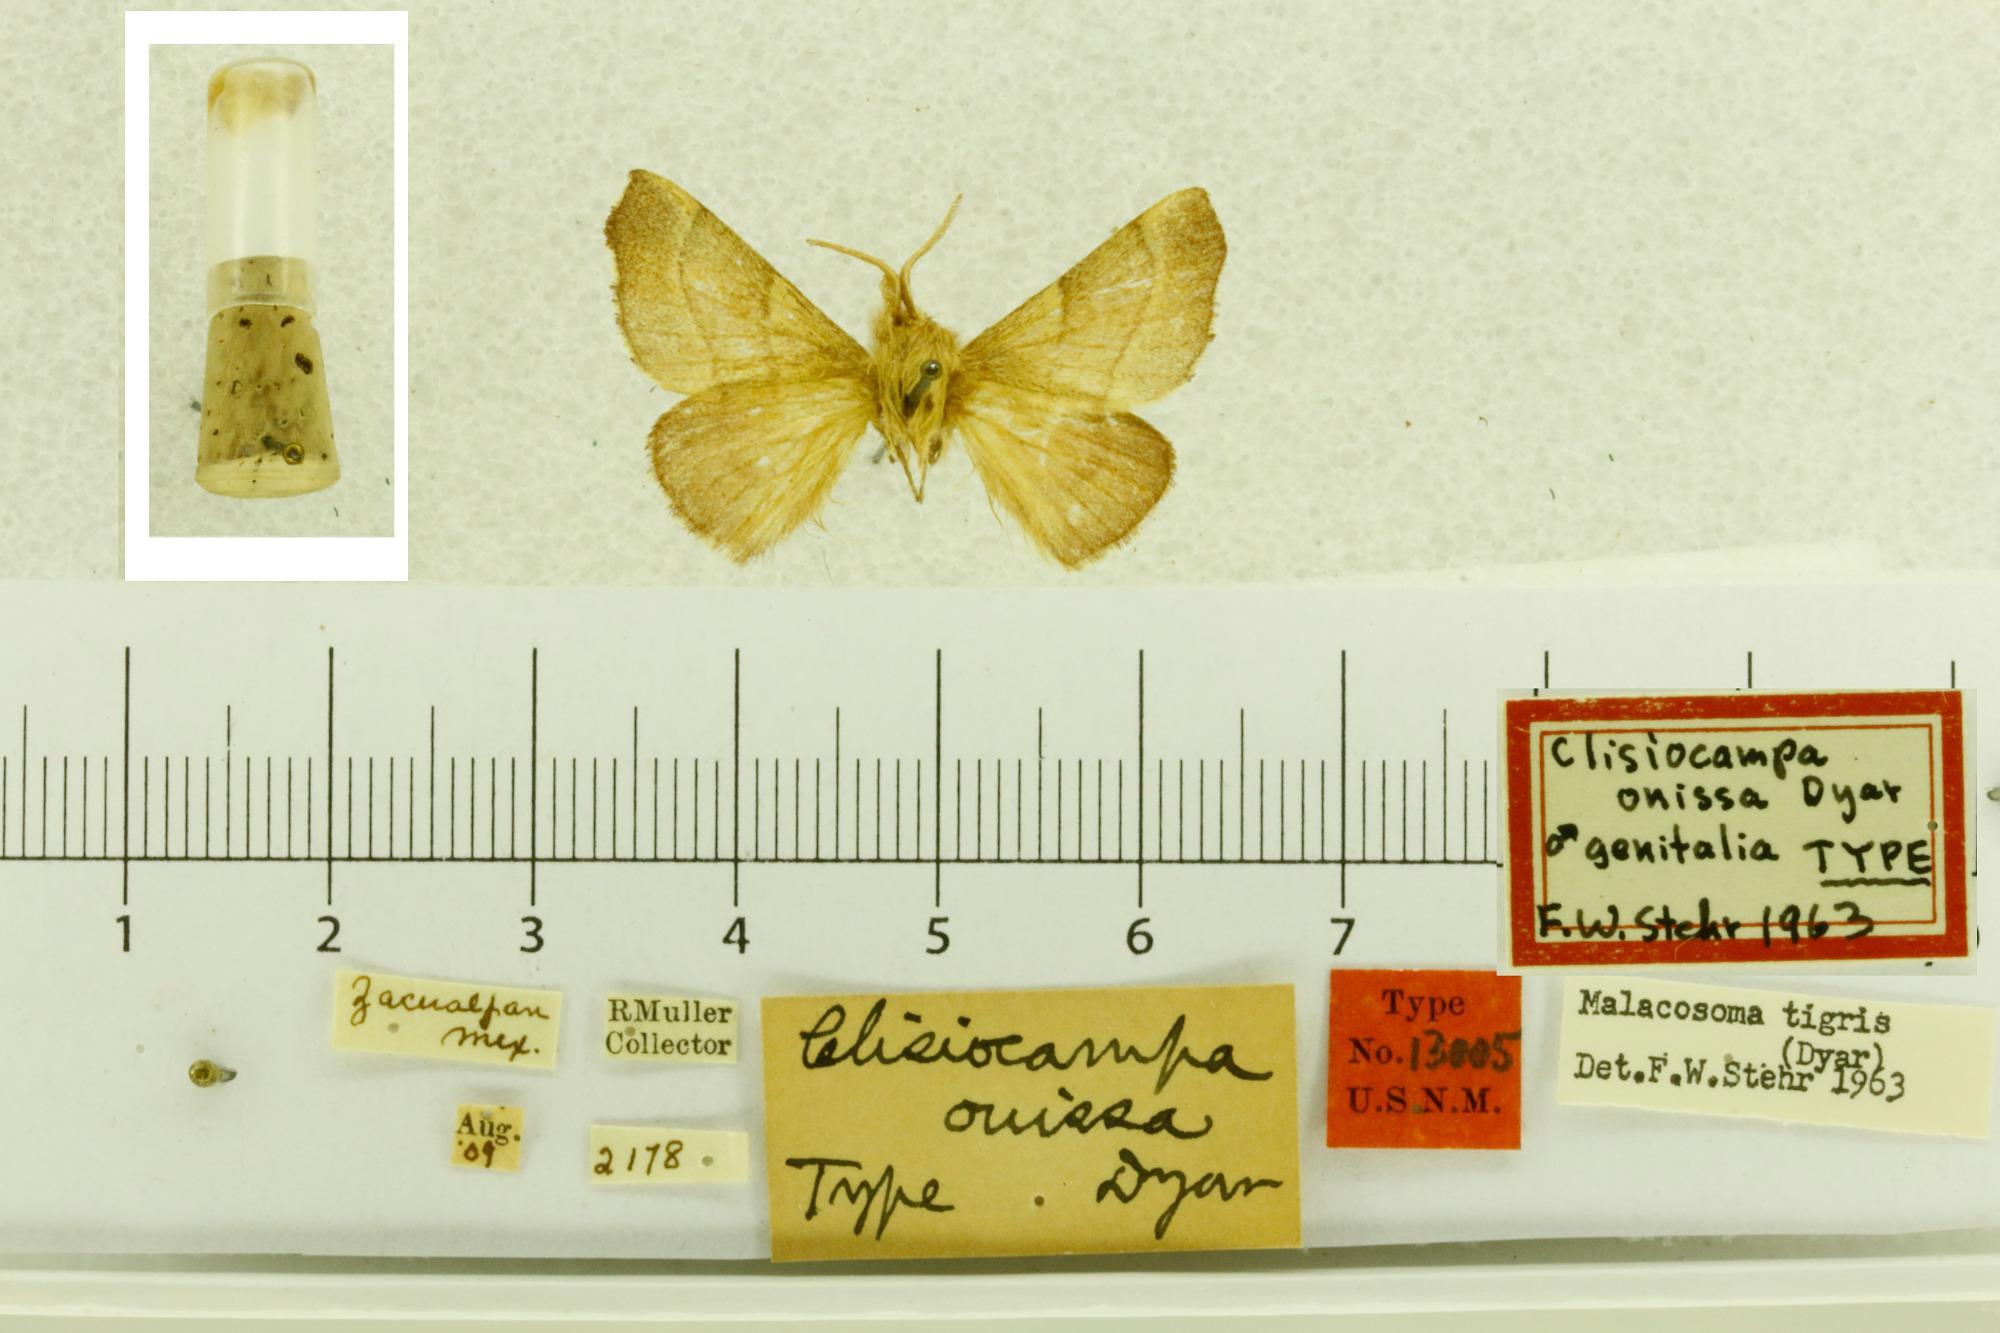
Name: Clisiocampa onissa
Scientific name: Clisiocampa onissa Dyar, 1910
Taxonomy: Animalia, Arthropoda, Insecta, Lepidoptera, Lasiocampidae
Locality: Zacualpan, Mexico